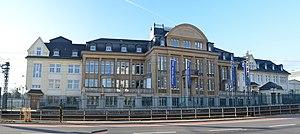
Motorenfabrik Oberursel AG était un fabricant allemand de moteurs pour l'automobile, le chemin de fer et l'aviation.